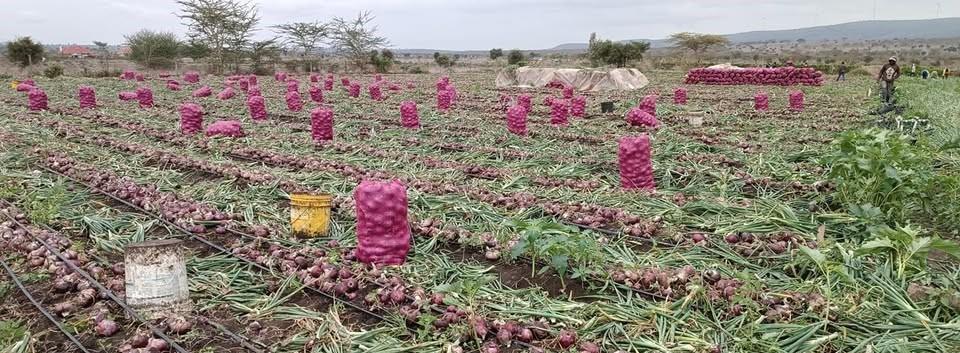
Hili ni shamba kubwa kwa ajili ya uuzaji wa vitunguu maji, shamba hili lipo katika hatua za uvunwaji, vitunguu tayari vimepakiwa kwenye magunia kwa ajili ya kupelekwa sokoni.